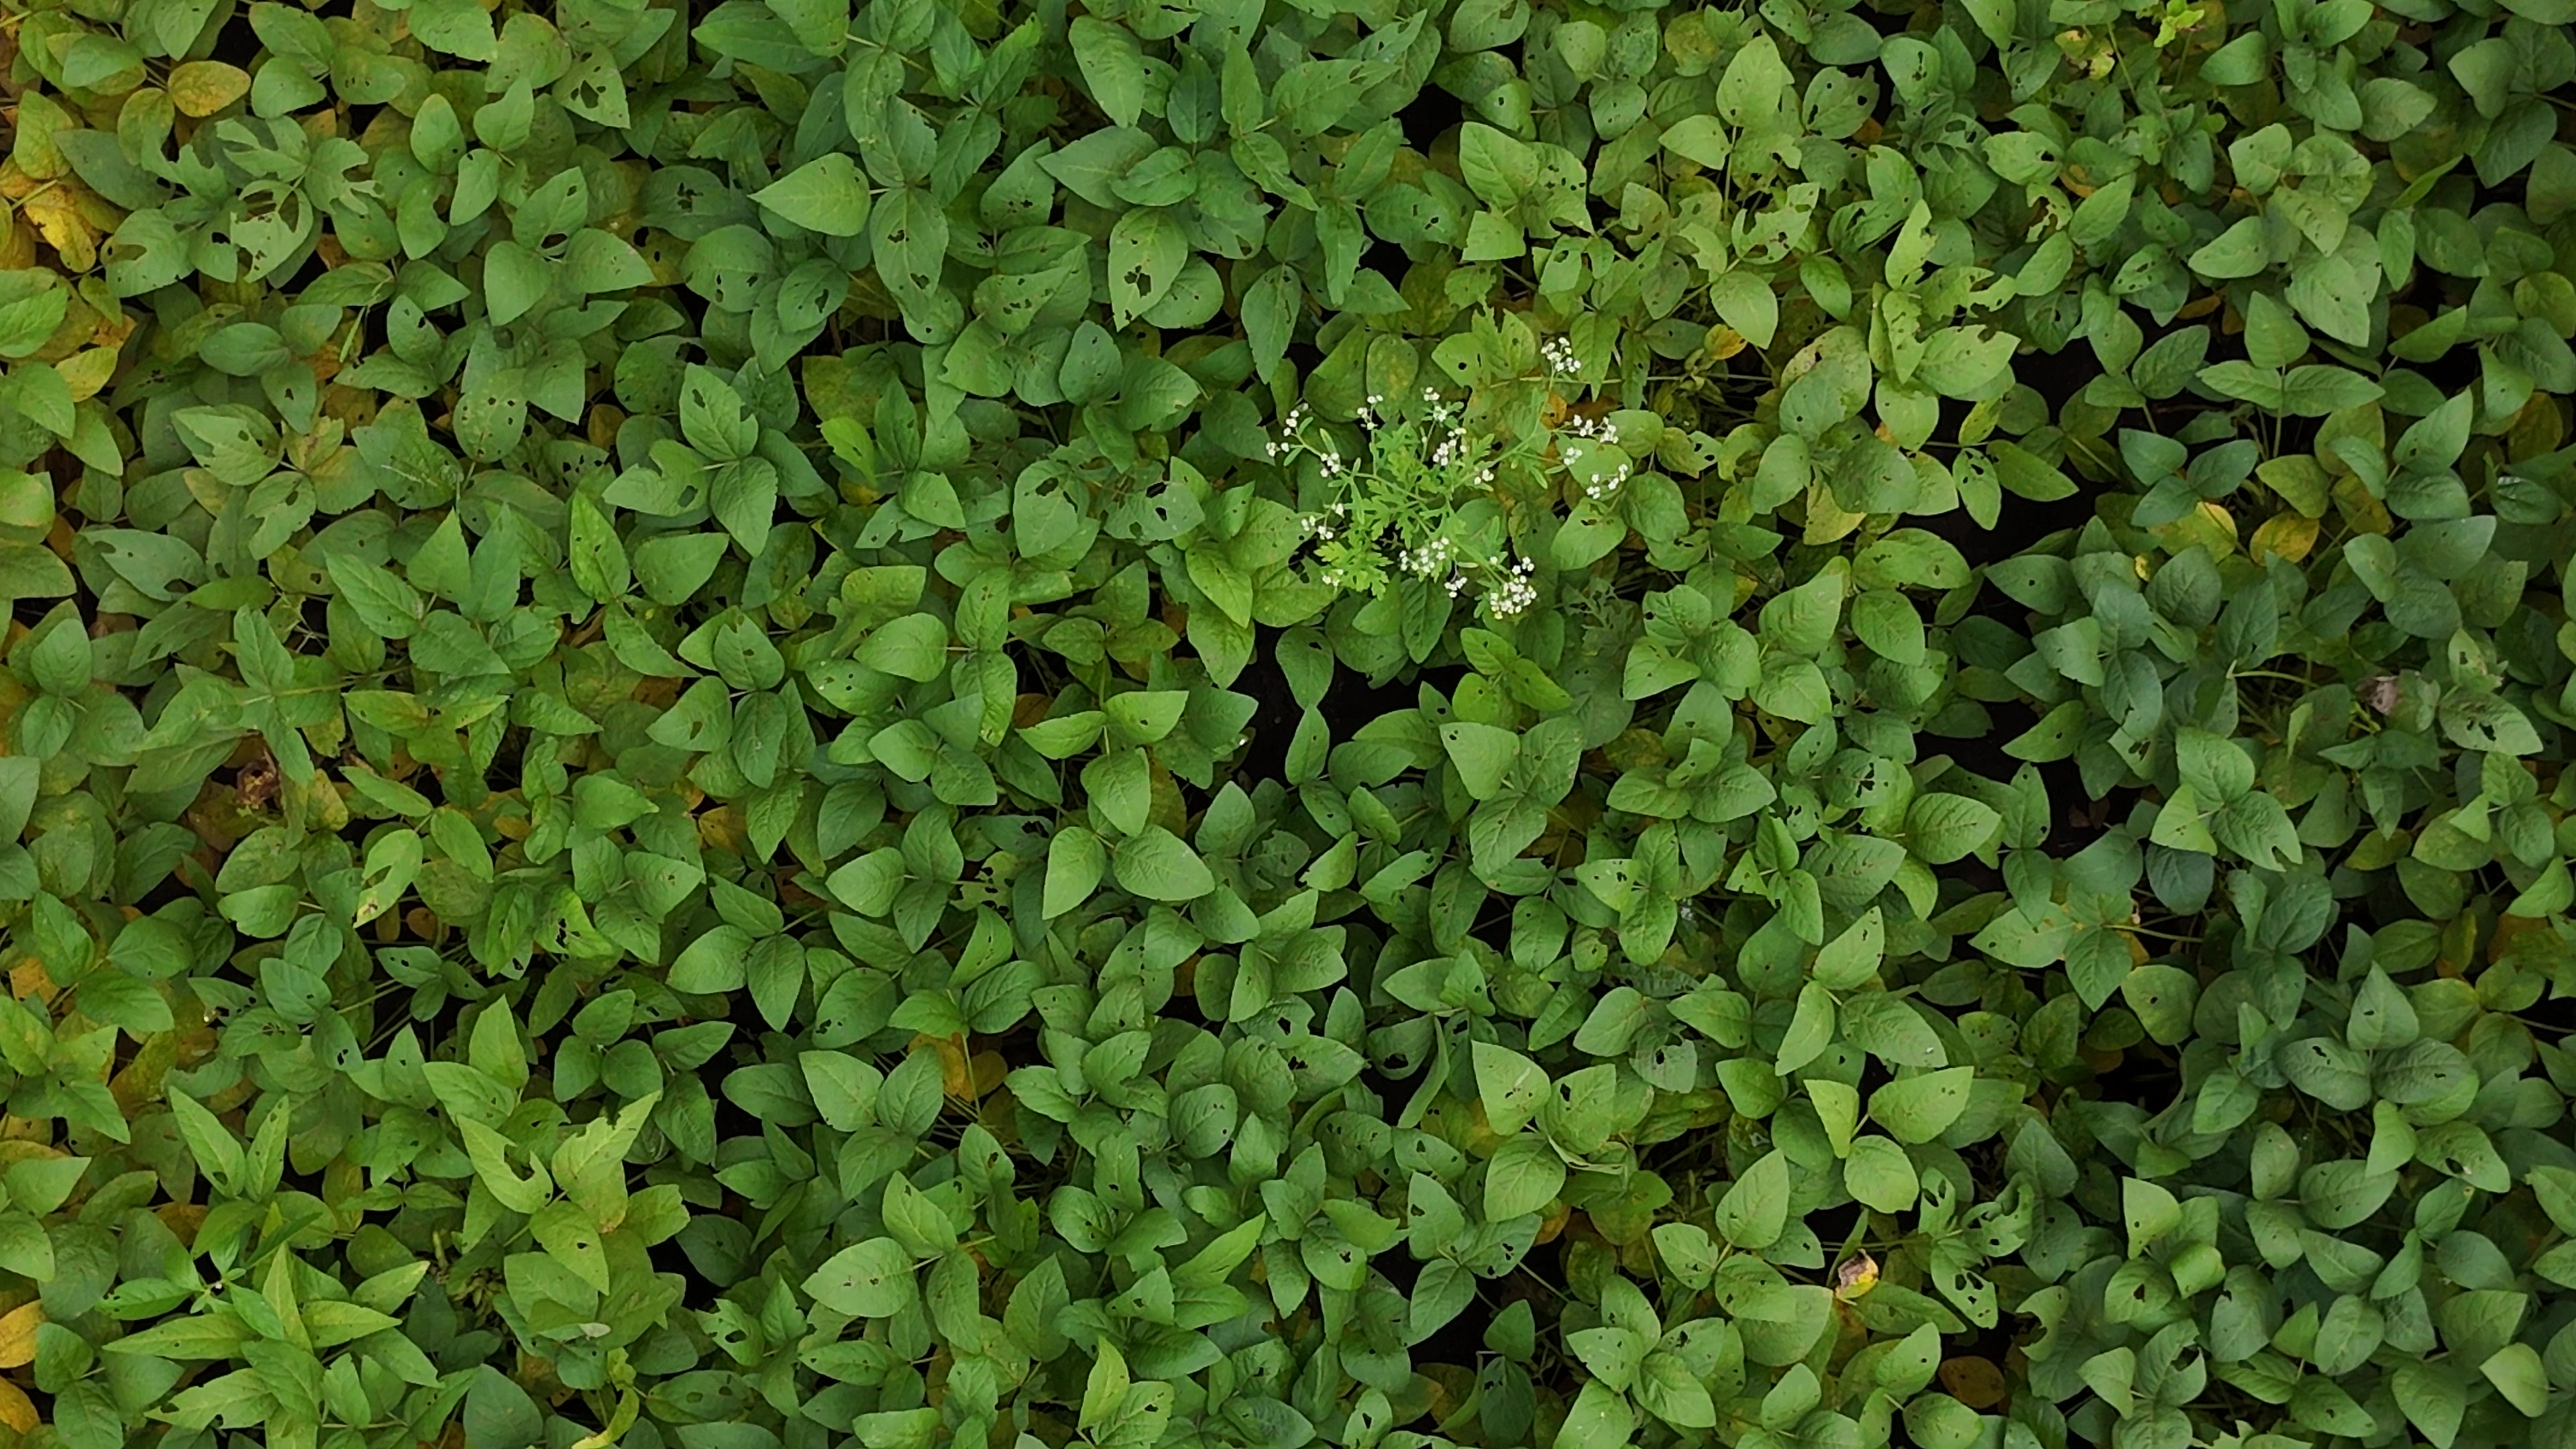
Label: Mosaic